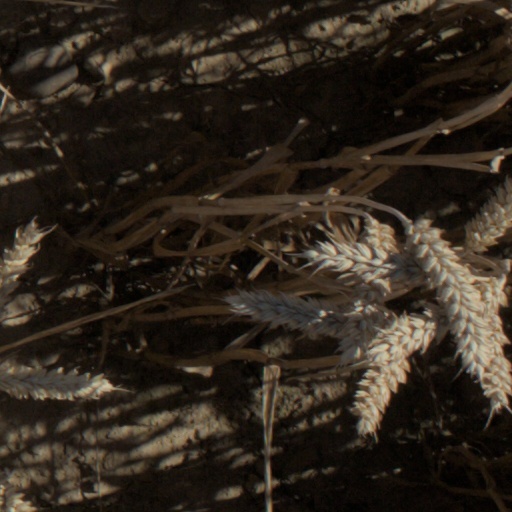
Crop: wheat